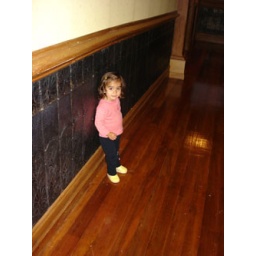
Pic of little girl standing (posing) in the hall way. The hall way panels are actually pressed steel.